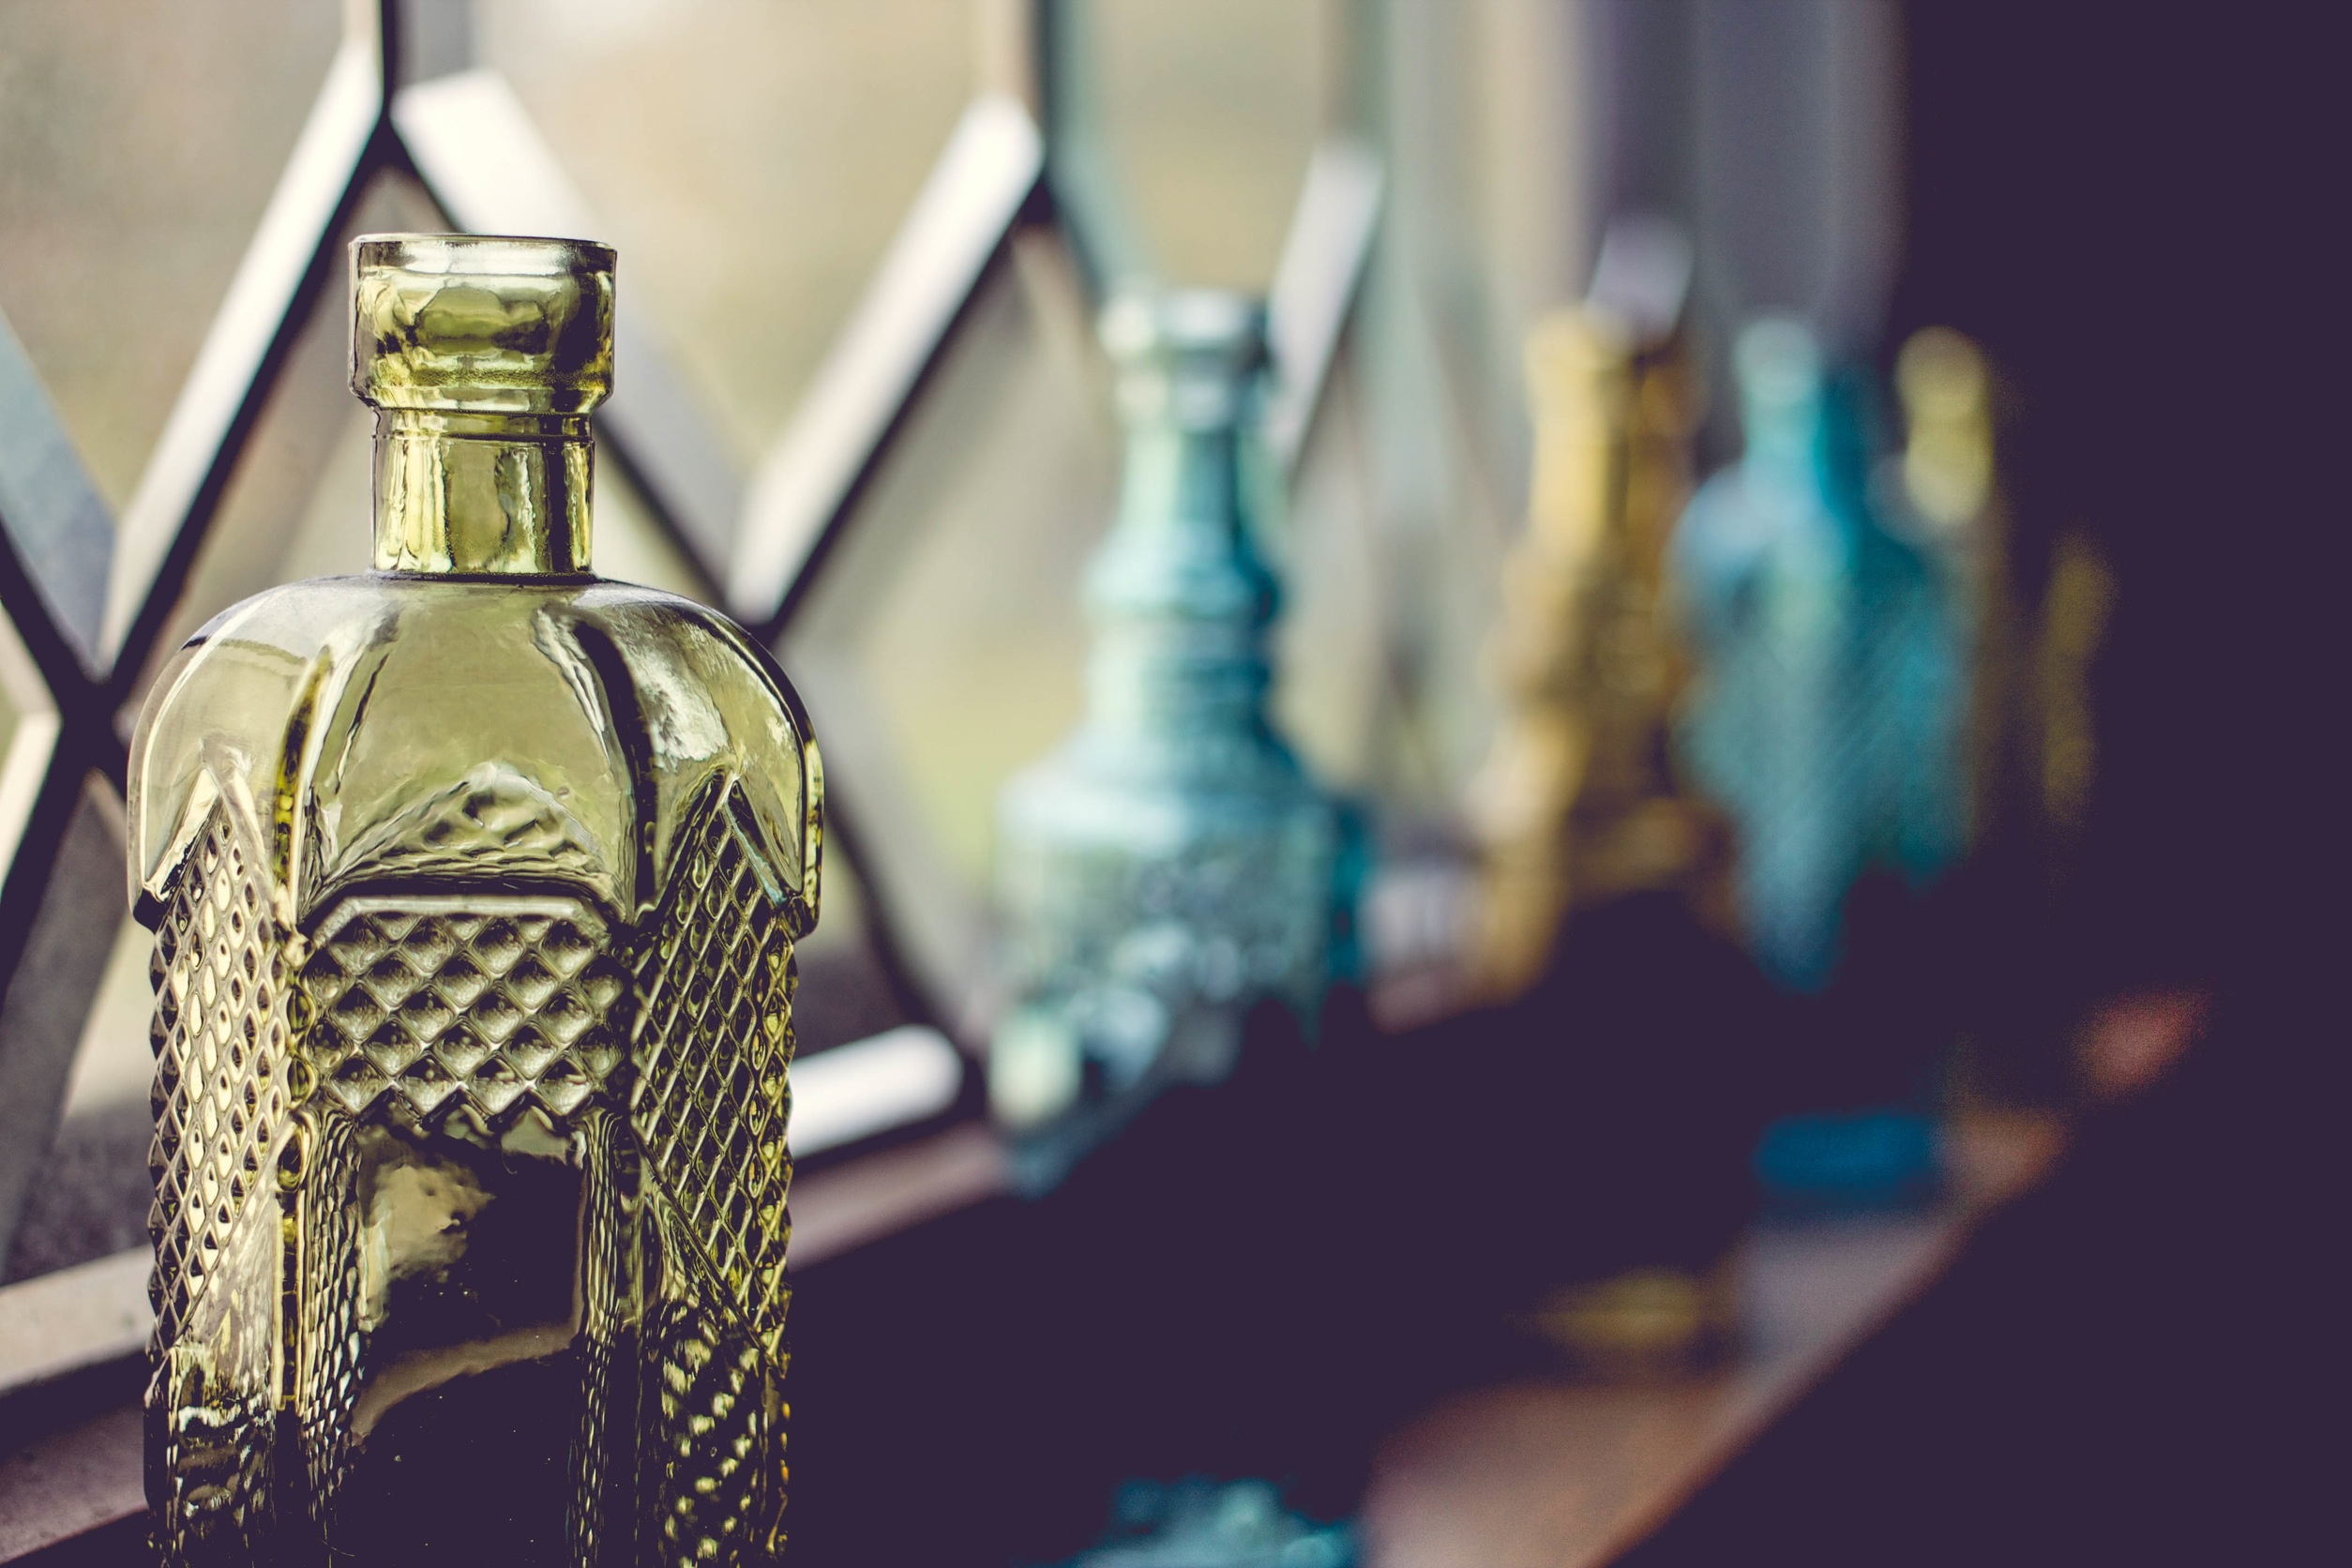
row, window, glass, color, drink, bottle, blue, empty, ledge, decorative, bottles, liqueur, distilled beverage